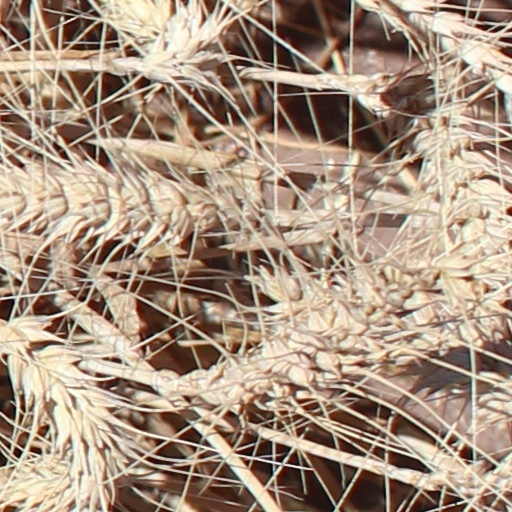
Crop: wheat